Sujoy Ghosh

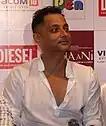
Ghosh in 2012

Sujoy Ghosh (born 21 May 1966) is an Indian film director, actor, producer, and screenwriter who works in Hindi films. He has directed "Jhankaar Beats" (2003), "" (2005), "Aladin" (2009), "Kahaani" (2012), "Kahaani 2" (2016) and "Badla" (2019). He has also written and directed short films such as "Ahalya" (2015) and "Anukul" (2017). He had directed two projects for Netflix, the horror drama series "Typewriter" (2019) and the mystery thriller film "Jaane Jaan" (2023).